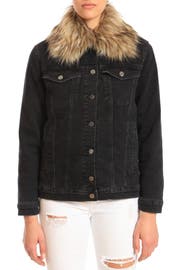
cut for an oversized fit this denim jacket make a statement in a dark smoky wash and an unbelievably plush faux fur trim wrapping the collar